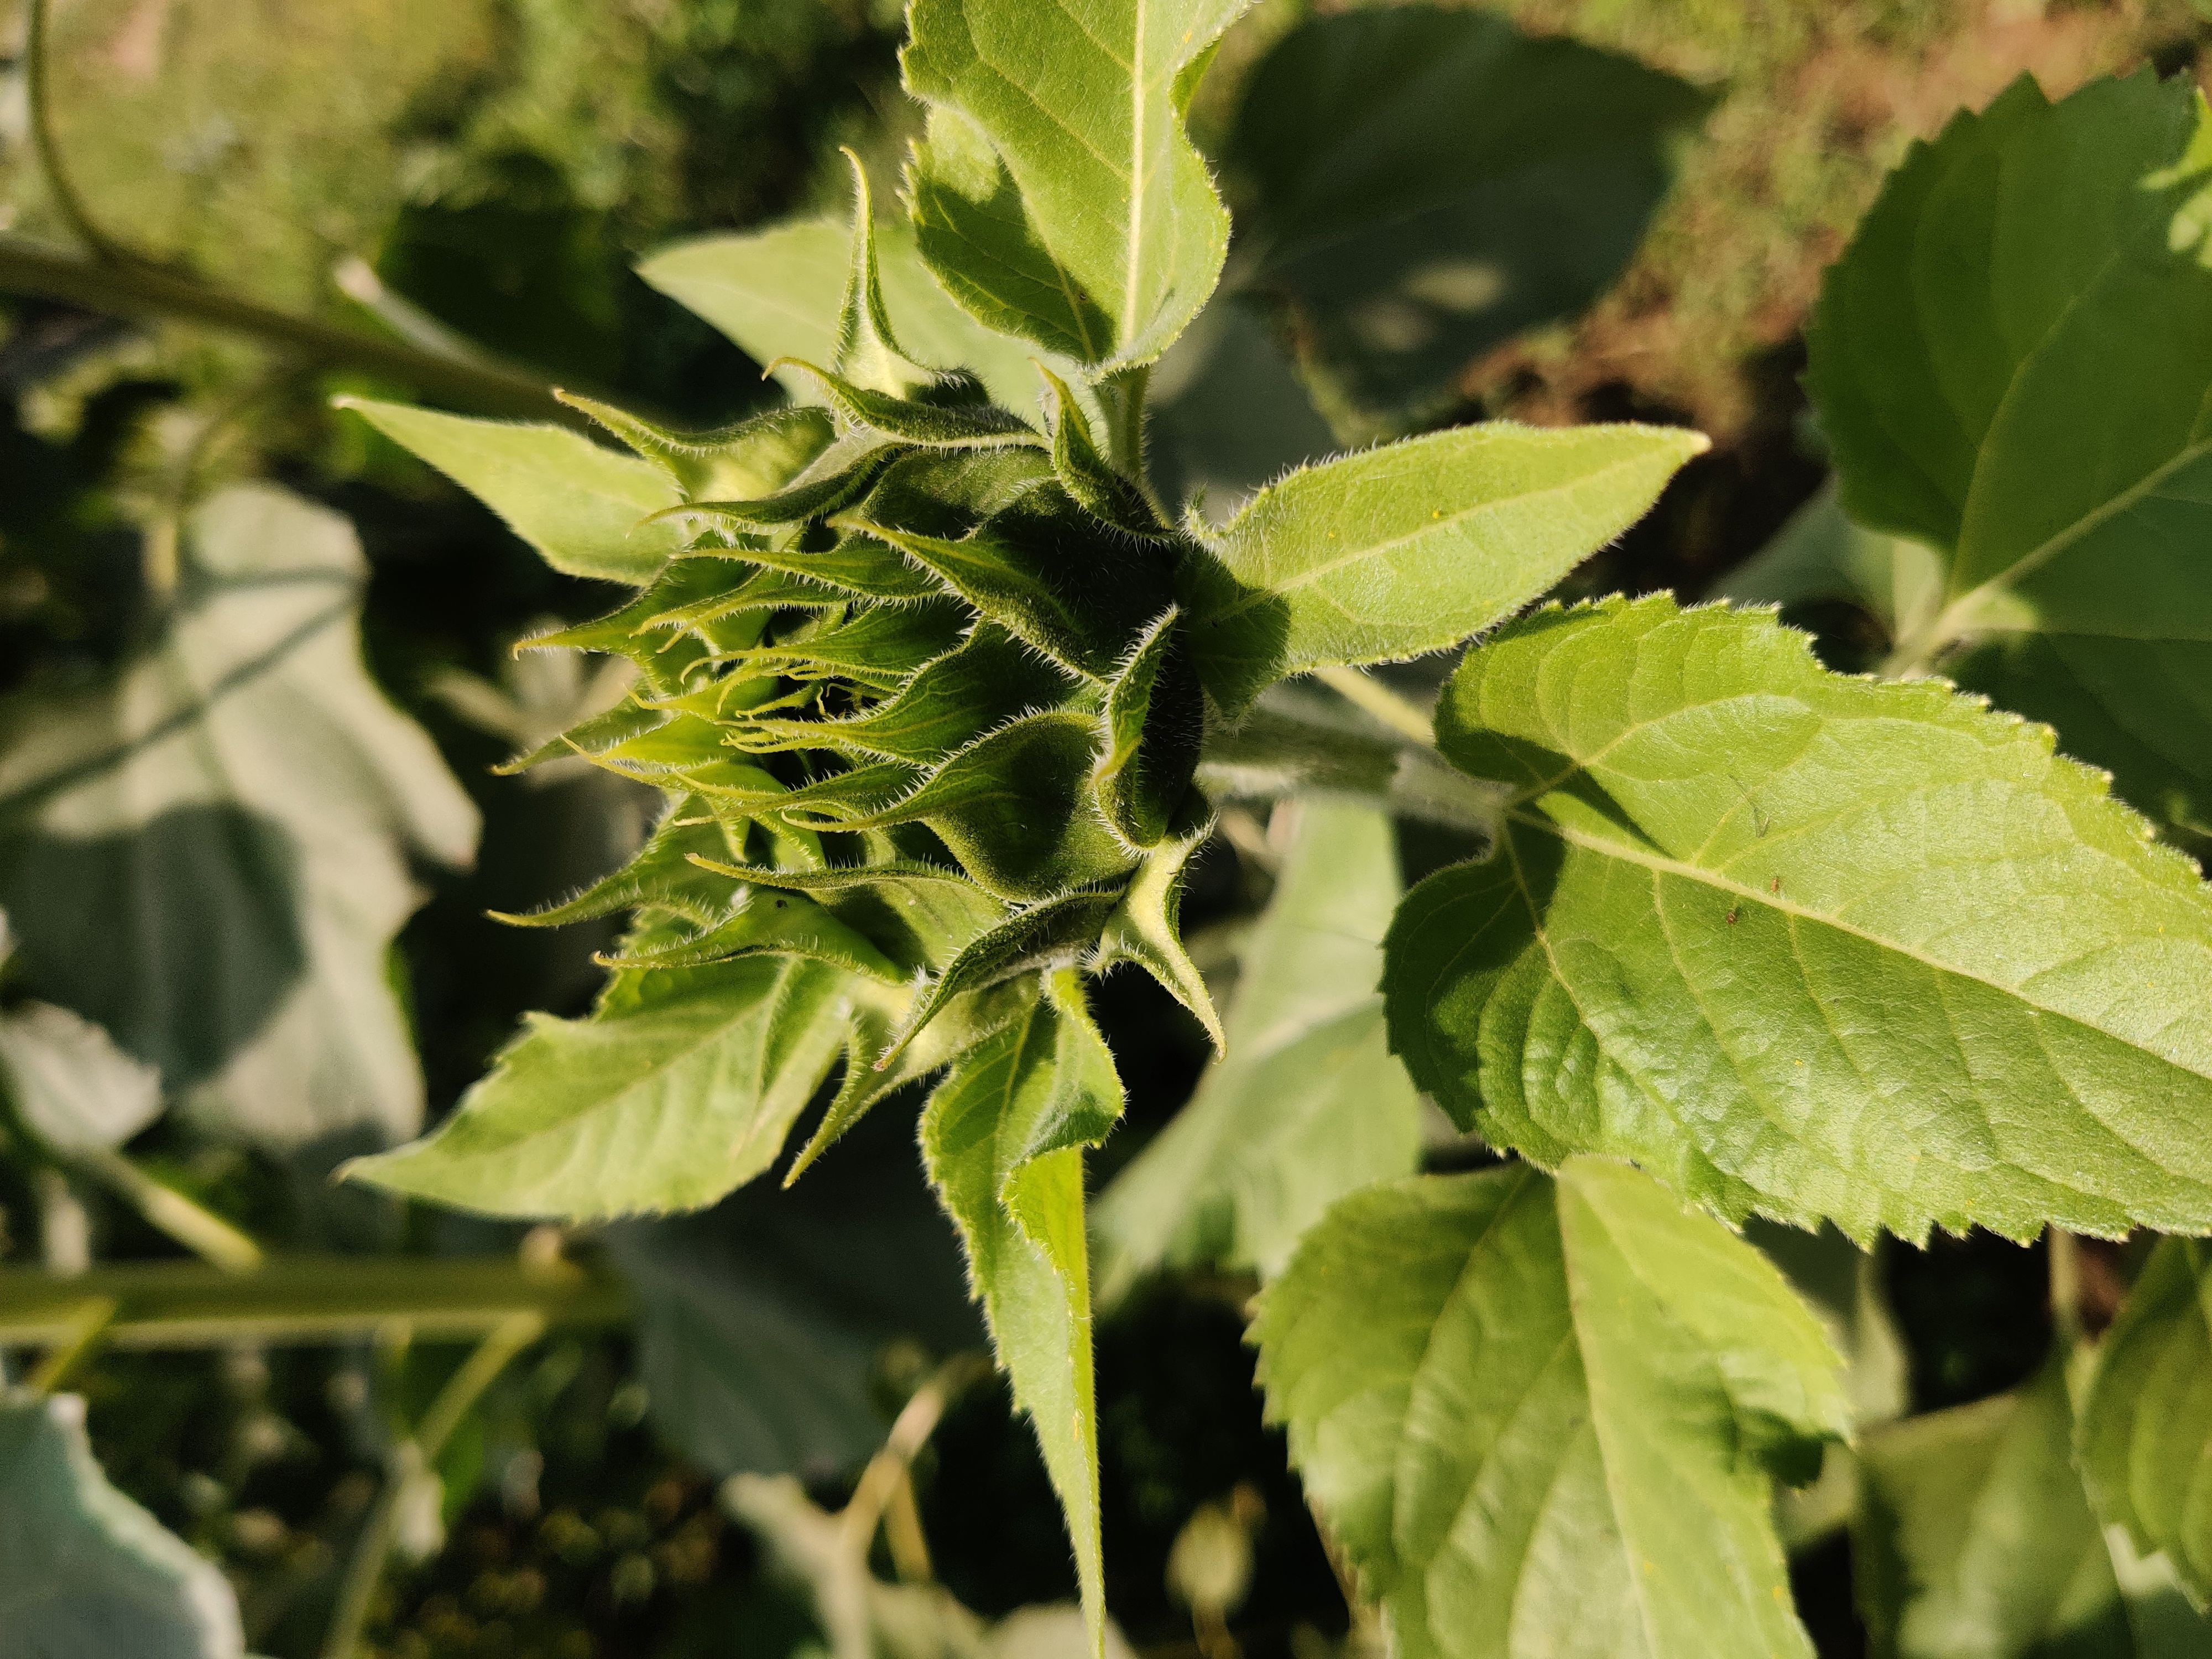
Label: Fresh_leaf